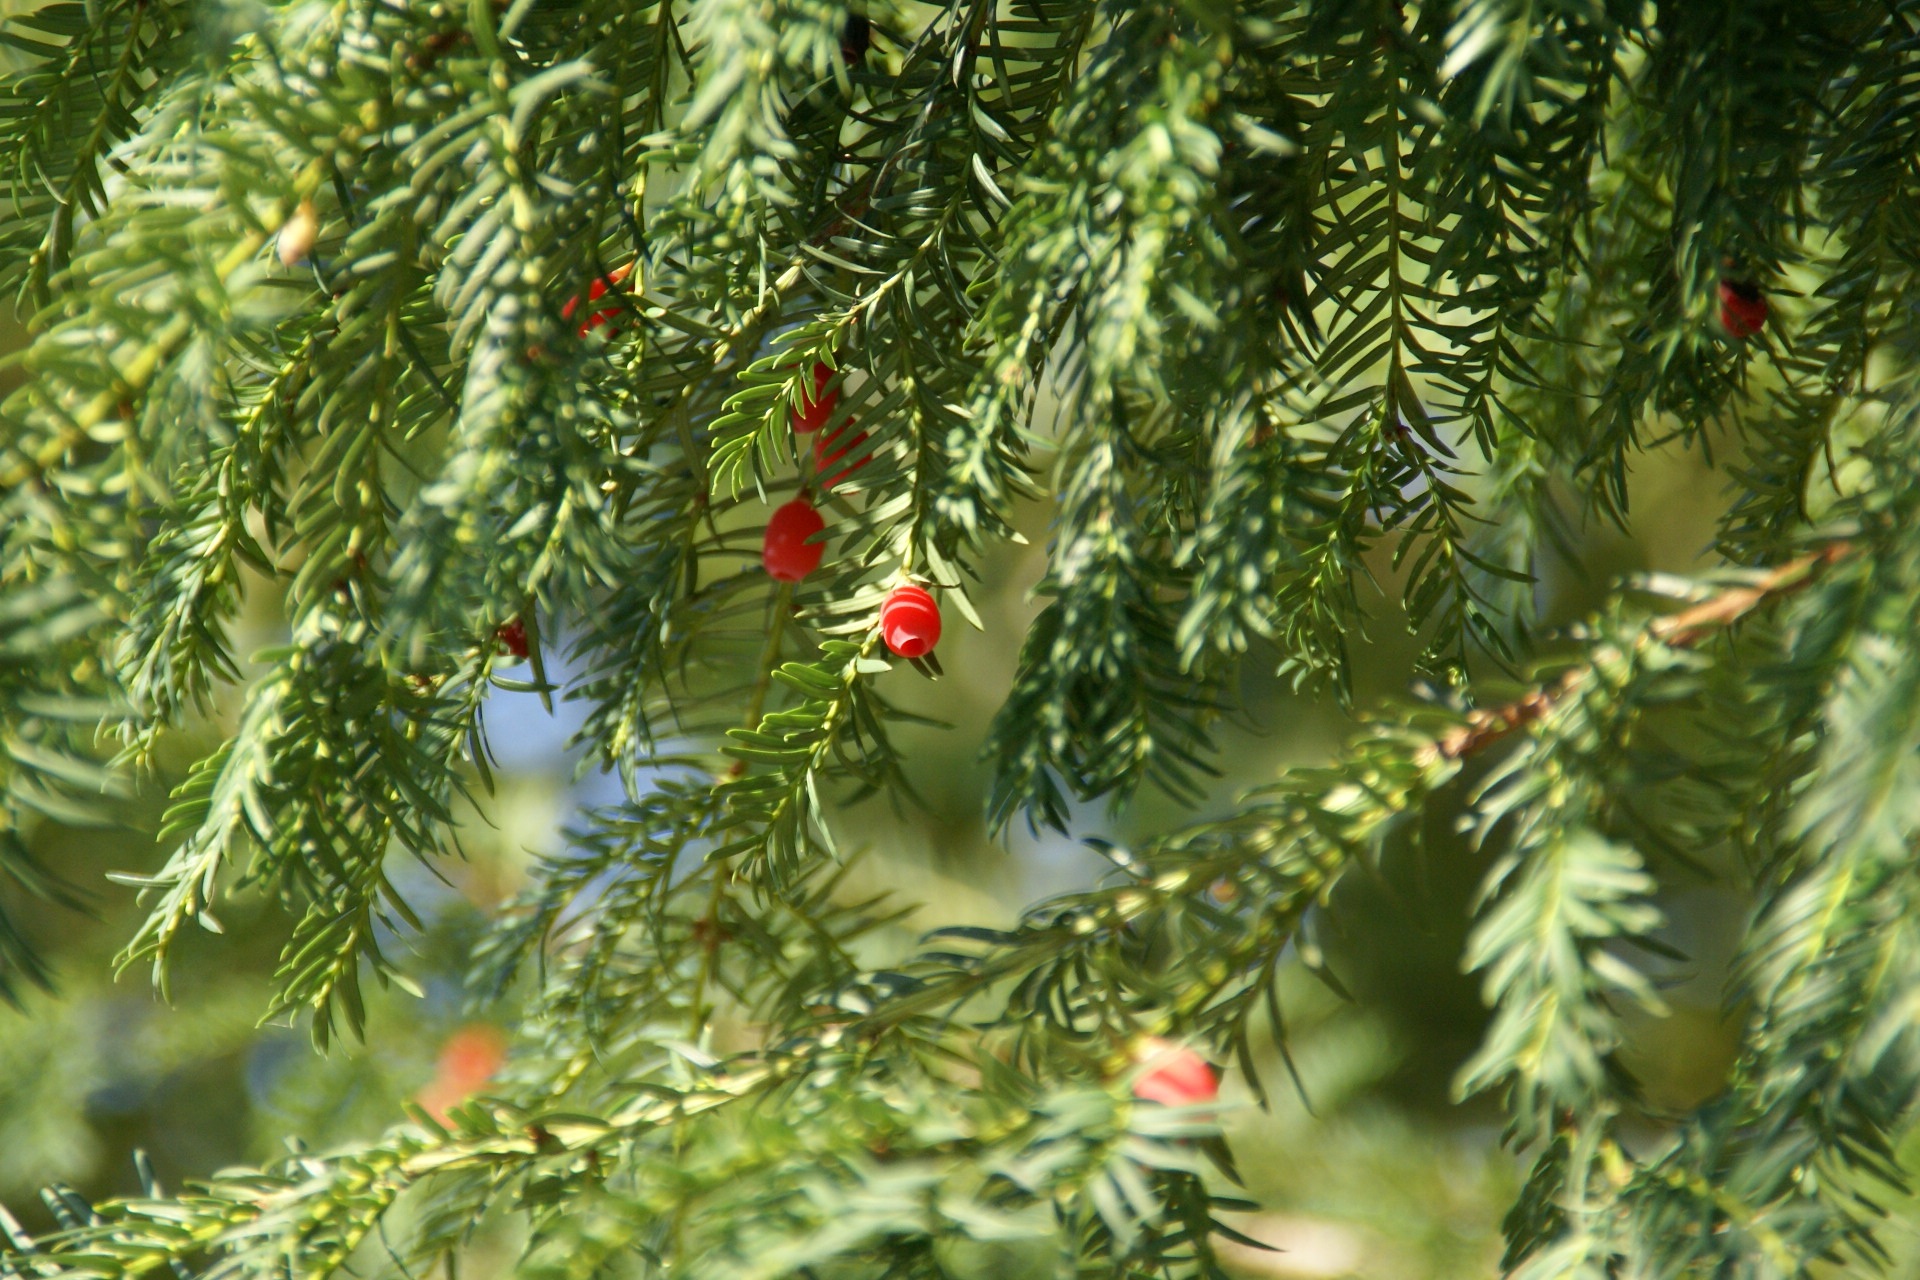
tree, nature, branch, plant, fruit, environment, green, red, evergreen, park, closeup, fir, flora, christmas tree, conifer, christmas decoration, coniferous, spruce, berries, needles, yew, poisonous, woody plant, land plant